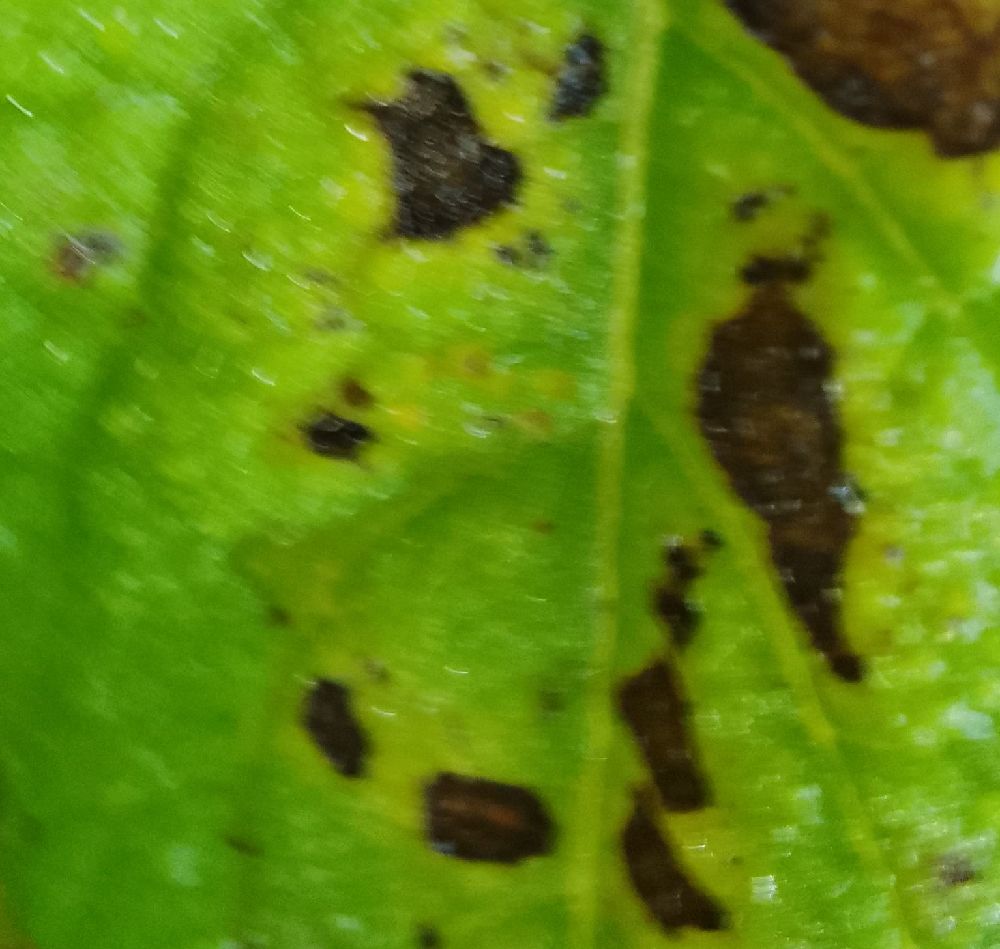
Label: Early blight